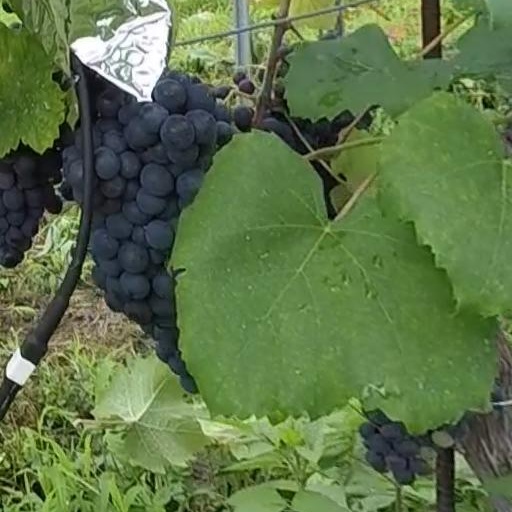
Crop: grape